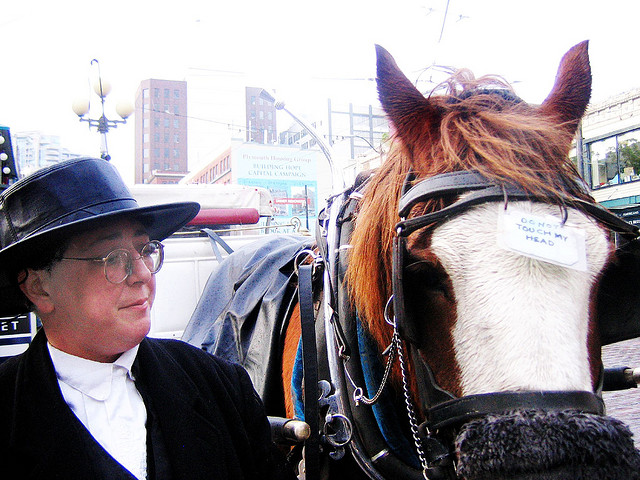
user: Given an image and a question. Answer the question in a short answer. Question: What century is this? Short Answer:
assistant: 20th